Abraham Vater

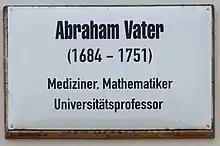
Plaque commemorating Vater at Schloßstraße 14-15, in Wittenberg

In 1719, Vater was the first to notice oval-shaped organs of concentric layers of connective tissue wrapped around nerve endings in the skin. They were between 1–4 mm long, and he called the structures "papillae nervae". Apparently his research was forgotten, because in 1831 they were rediscovered by anatomist Filippo Pacini (1812–1883) when performing a dissection of a hand. Pacini was the first to describe their functionality as mechanoreceptors that are sensitive to vibration and pressure changes, and thus the structures were to become known as Pacinian corpuscles. Today, the term "Vater-Pacini corpuscles" is sometimes used to credit the discoveries of both men. These organs are one of several types of mechanoreceptors in the body, some others being Meissner corpuscles (tactile and touch receptors), Ruffini corpuscles (respond to skin stretch and torque), and Krause corpuscles.